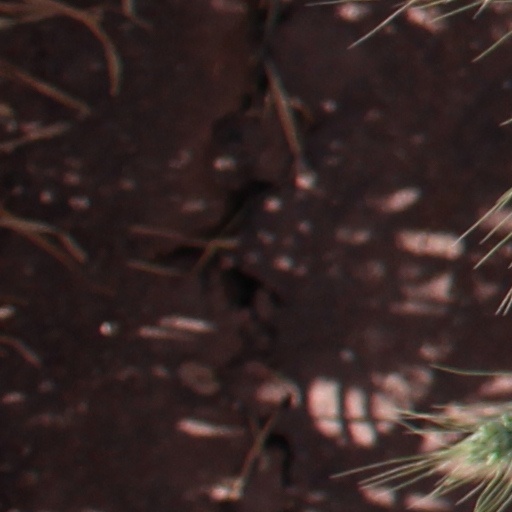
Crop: wheat